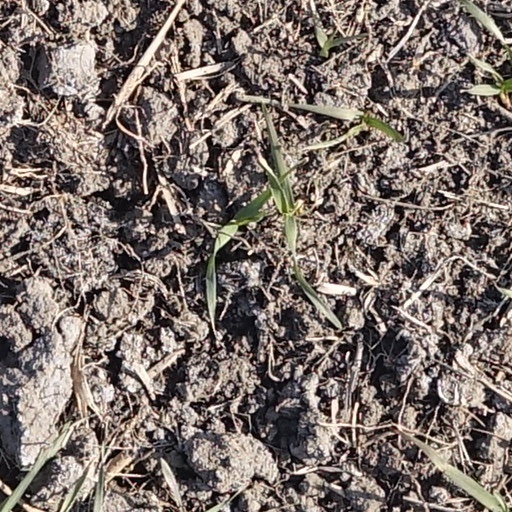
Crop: wheat